History of the Polish–Lithuanian Commonwealth (1648–1764)

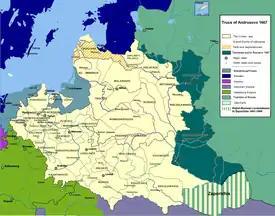
The loss of lands to Russia in the 1667 Truce of Andrusovo (dark green) forever changed the balance of power in Eastern Europe

Seeking help the Swedish king made Frederick William an offer of Greater Poland. The combined armies of the two monarchs approached Warsaw and fought at the end of July a three-day heavy battle against Polish and Lithuanian troops aided by the Tatars, won by the Swedish-Brandenburg coalition. Frederick William however soon had to retreat after his duchy was attacked by Polish and Tatar forces. Hetman Gosiewski managed to defeat the combined enemy at the Battle of Prostki, while Czarniecki conducted further clearing activities in Greater Poland followed by a revenge incursion into the Brandenburg March and Farther Pomerania.